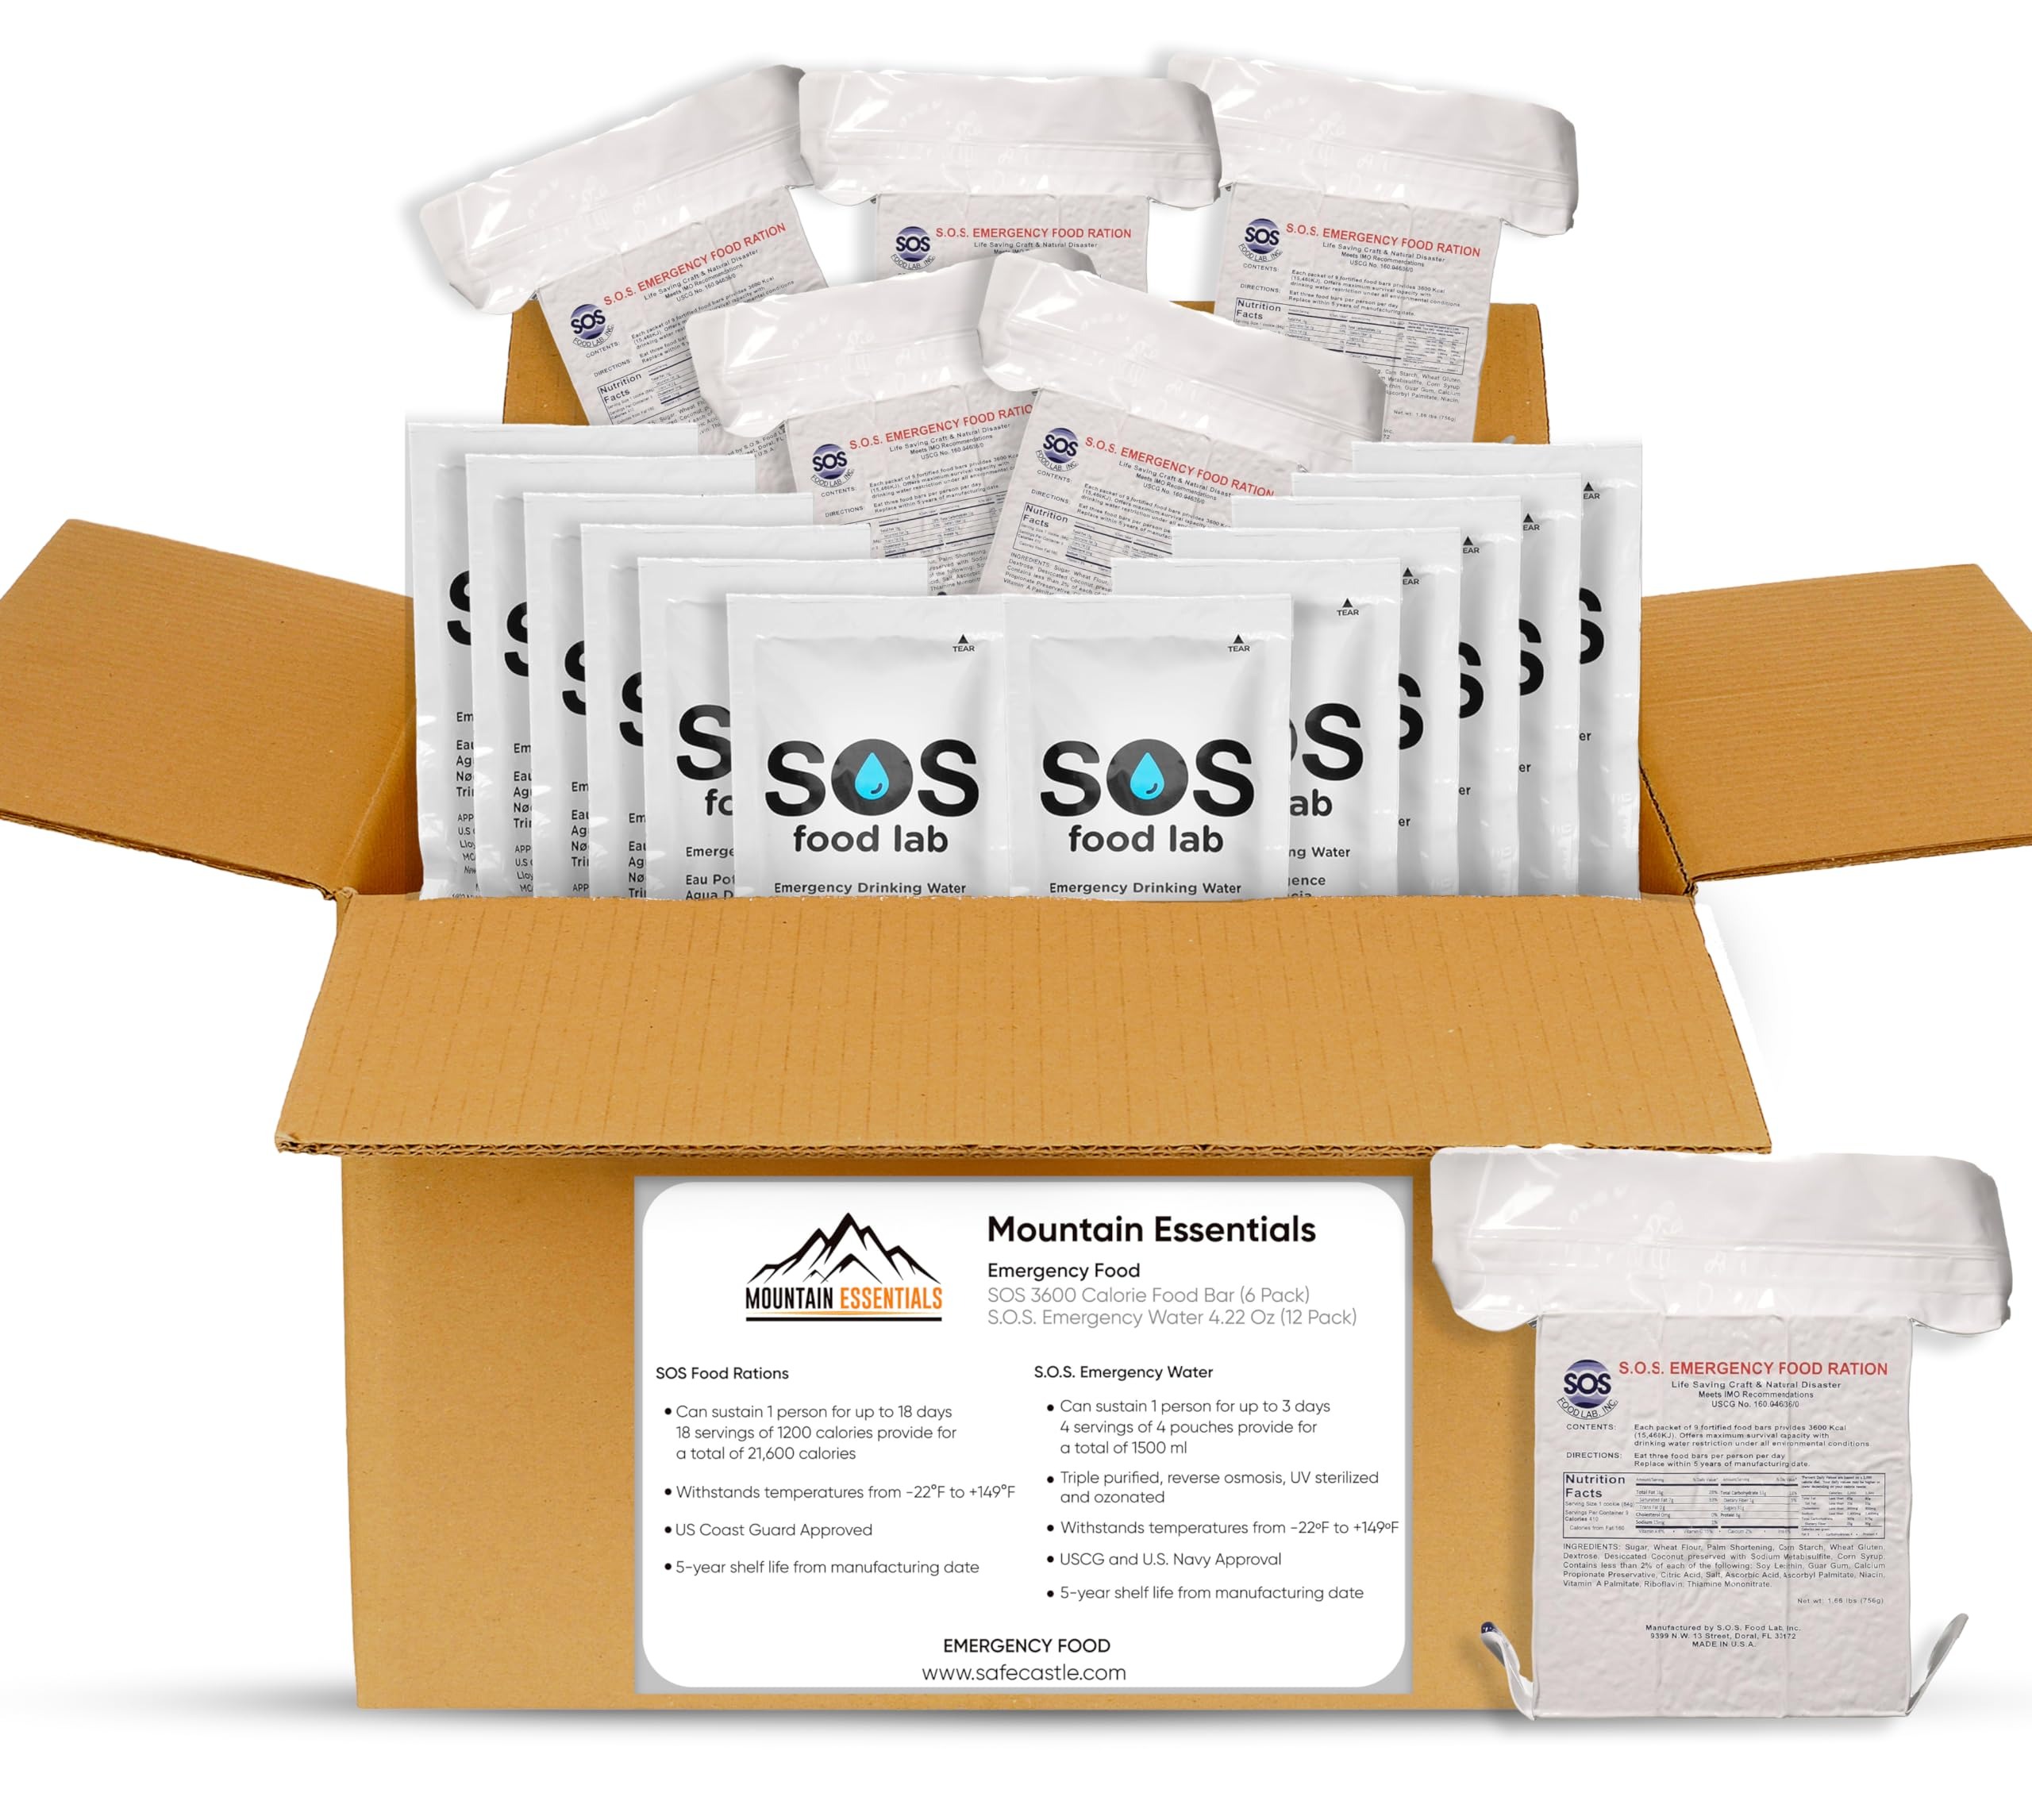
Item Name: MOUNTAIN ESSENTIALS Emergency Food Rations SOS 3600 Calorie Food Bar 6 Pack & S.O.S. Emergency Water 4.22 Oz Pack of 12 with 5 Year Shelf Life | Preparedness Kit for Outdoor Camping, Hiking
Bullet Point 1: SOS FOOD RATIONS:- SOS Food Rations Can sustain 1 person for up to 18 days, 18 servings of 1200 calories provide for a total of 21,600 calories. Withstands temperatures from −22°F to +149°F, US Coast Guard Approved
Bullet Point 2: S.O.S EMERGENCY WATER:- Can sustain 1 person for up to 3 days 4 servings of 4 pouches provide for a total of 1500 ml. Triple purified, reverse osmosis, UV sterilized and ozonated. Withstands temperatures from -22°F to +149°F, USCG and U.S. Navy Approval
Bullet Point 3: CALORIC DENSITY:- Emergency food bars are usually high in caloric density to provide a quick source of energy. This is important for sustaining individuals during emergencies.
Bullet Point 4: READY TO EAT FOOD BARS:- They require no cooking, water or heat to eat. These bars are designed to provide a quick and convenient source of nutrition during emergencies, outdoor activities, or survival situations.You won’t believe you’re eating emergency rations.
Bullet Point 5: INDIVIDUAL PORTION SIZES WATER POUCHES:- The water is typically packaged in individual portions, which helps in rationing and prevents waste. Each pouch usually contains enough water to meet basic hydration needs for one person.
Bullet Point 6: COMPACT & LIGHTWEIGHT:- The packaging is designed to be compact and lightweight, allowing for easy storage and transportation. This is especially important in emergency situations where space and mobility may be limited.
Bullet Point 7: EMERGENCY FOOD:- It's important to note that while emergency food bars can be a valuable part of an emergency preparedness kit & Water Pouches are designed for emergency situations where access to clean and safe drinking water may be limited. These water products are often included in emergency kits, disaster relief supplies, and survival gear.
Bullet Point 8: LONG SHELF LIFE:- These bars are designed to have a long shelf life of 5 years making them suitable for storing in emergency kits or survival gear. SOS Drinking Water packets have a 5 year shelf life. Much longer than bottled water that must be replaced every 6 months.
Product Description: <p><strong>MOUNTAIN ESSENTIALS Emergency Food Rations SOS 3600 Calorie Food Bar 6 Pack &amp; S.O.S. Emergency Water 4.22 Oz Pack of 12 with 5 Year Shelf Life | Preparedness Kit for Outdoor Camping, Hiking-</strong></p> <p>Emergency food rations, often in the form of food bars, are designed to provide quick and easily consumable nutrition during emergencies or survival situations. These bars are typically dense in calories, compact, and have a long shelf life of 5 years. They are a convenient option for situations where traditional cooking or meal preparation may not be possible</p> <p>Your Emergency Food Bars require no cooking, no added water, and no heat source. All you need to do is unwrap and enjoy. They are pre-portioned for easy rationing or sharing. You won&rsquo;t believe you&rsquo;re eating &ldquo;emergency rations!&rdquo;</p> <p>It's important to note that while emergency food bars can be a valuable part of an emergency preparedness kit, they should not be the sole source of nutrition in the long term</p> <p><strong>SOS Emergency Water</strong> typically refers to water pouches or containers designed for emergency situations where access to clean and safe drinking water may be limited. These water products are often included in emergency kits, disaster relief supplies, and survival gear.</p>
Value: 1.0
Unit: Count

Price: 109